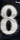
Number: 8